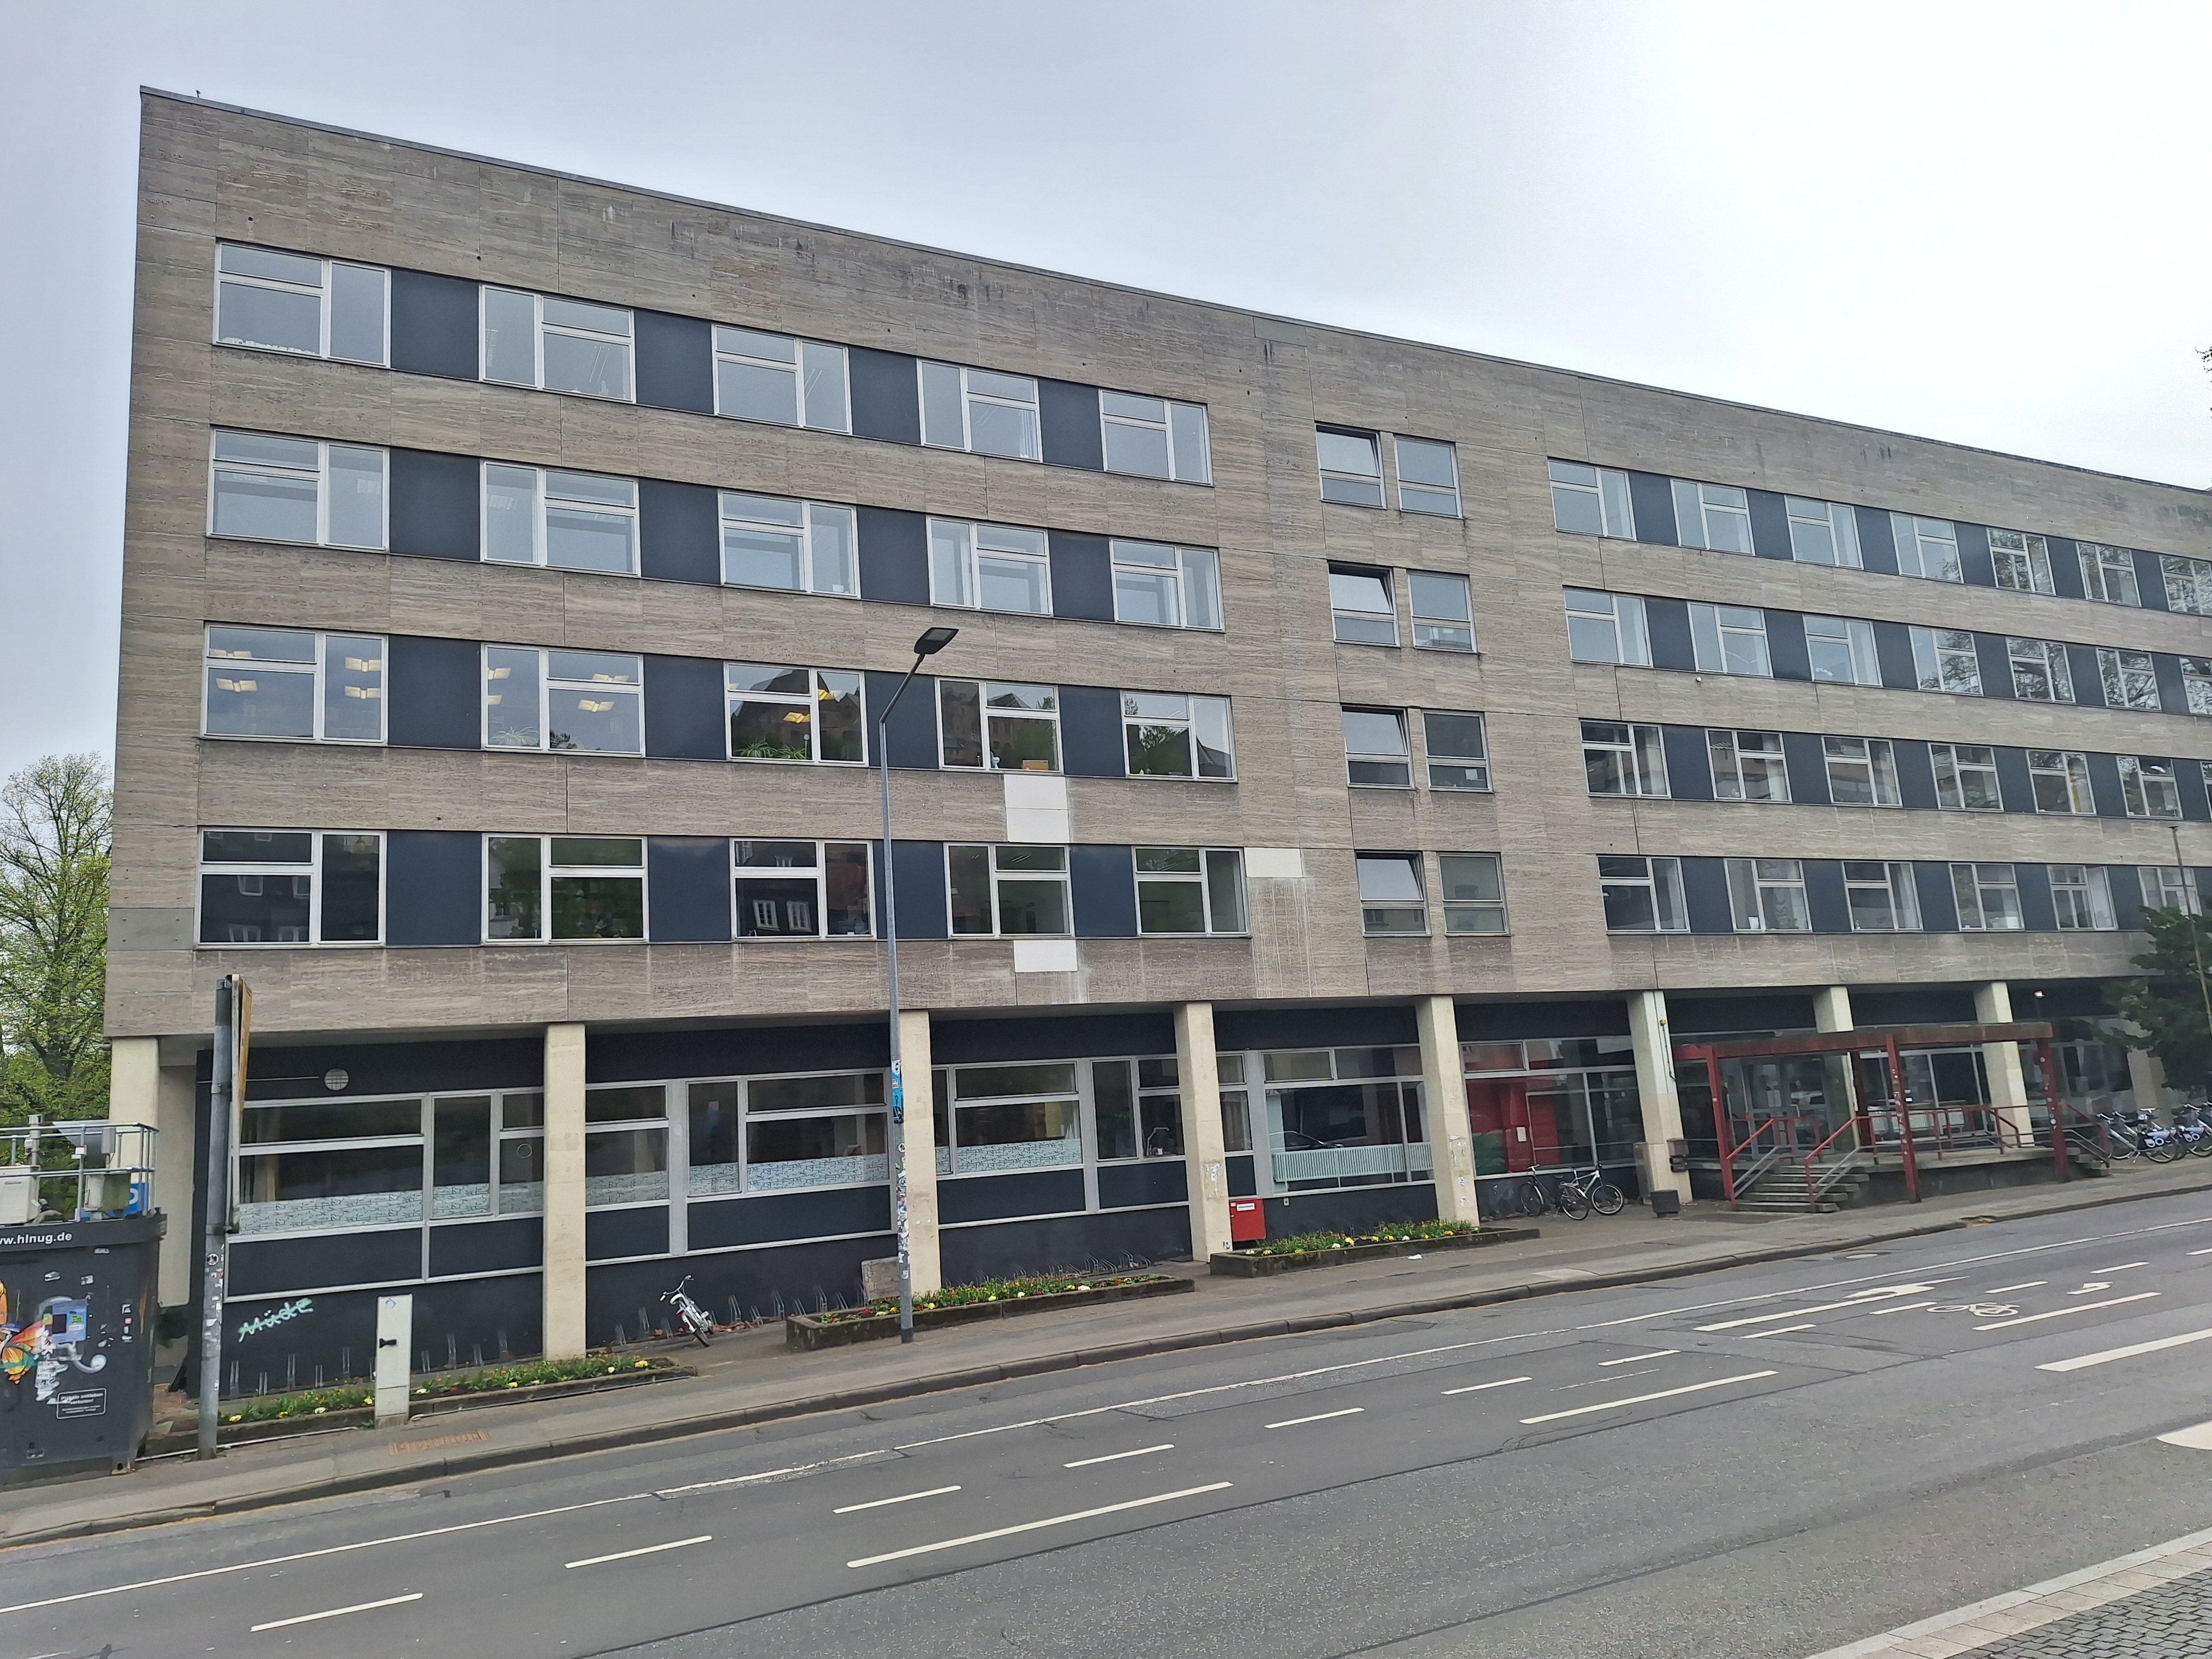
Building: Universitätsstraße 6